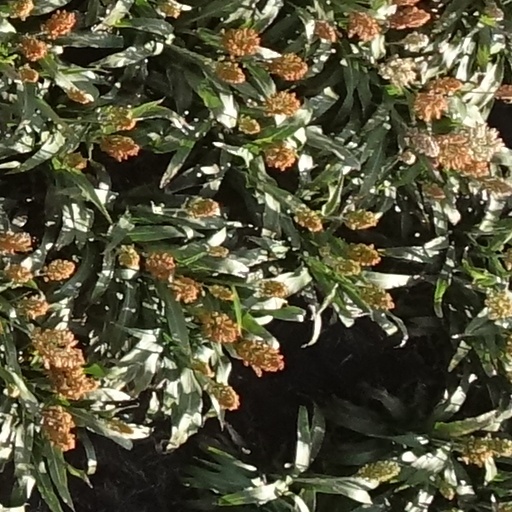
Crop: sorghum